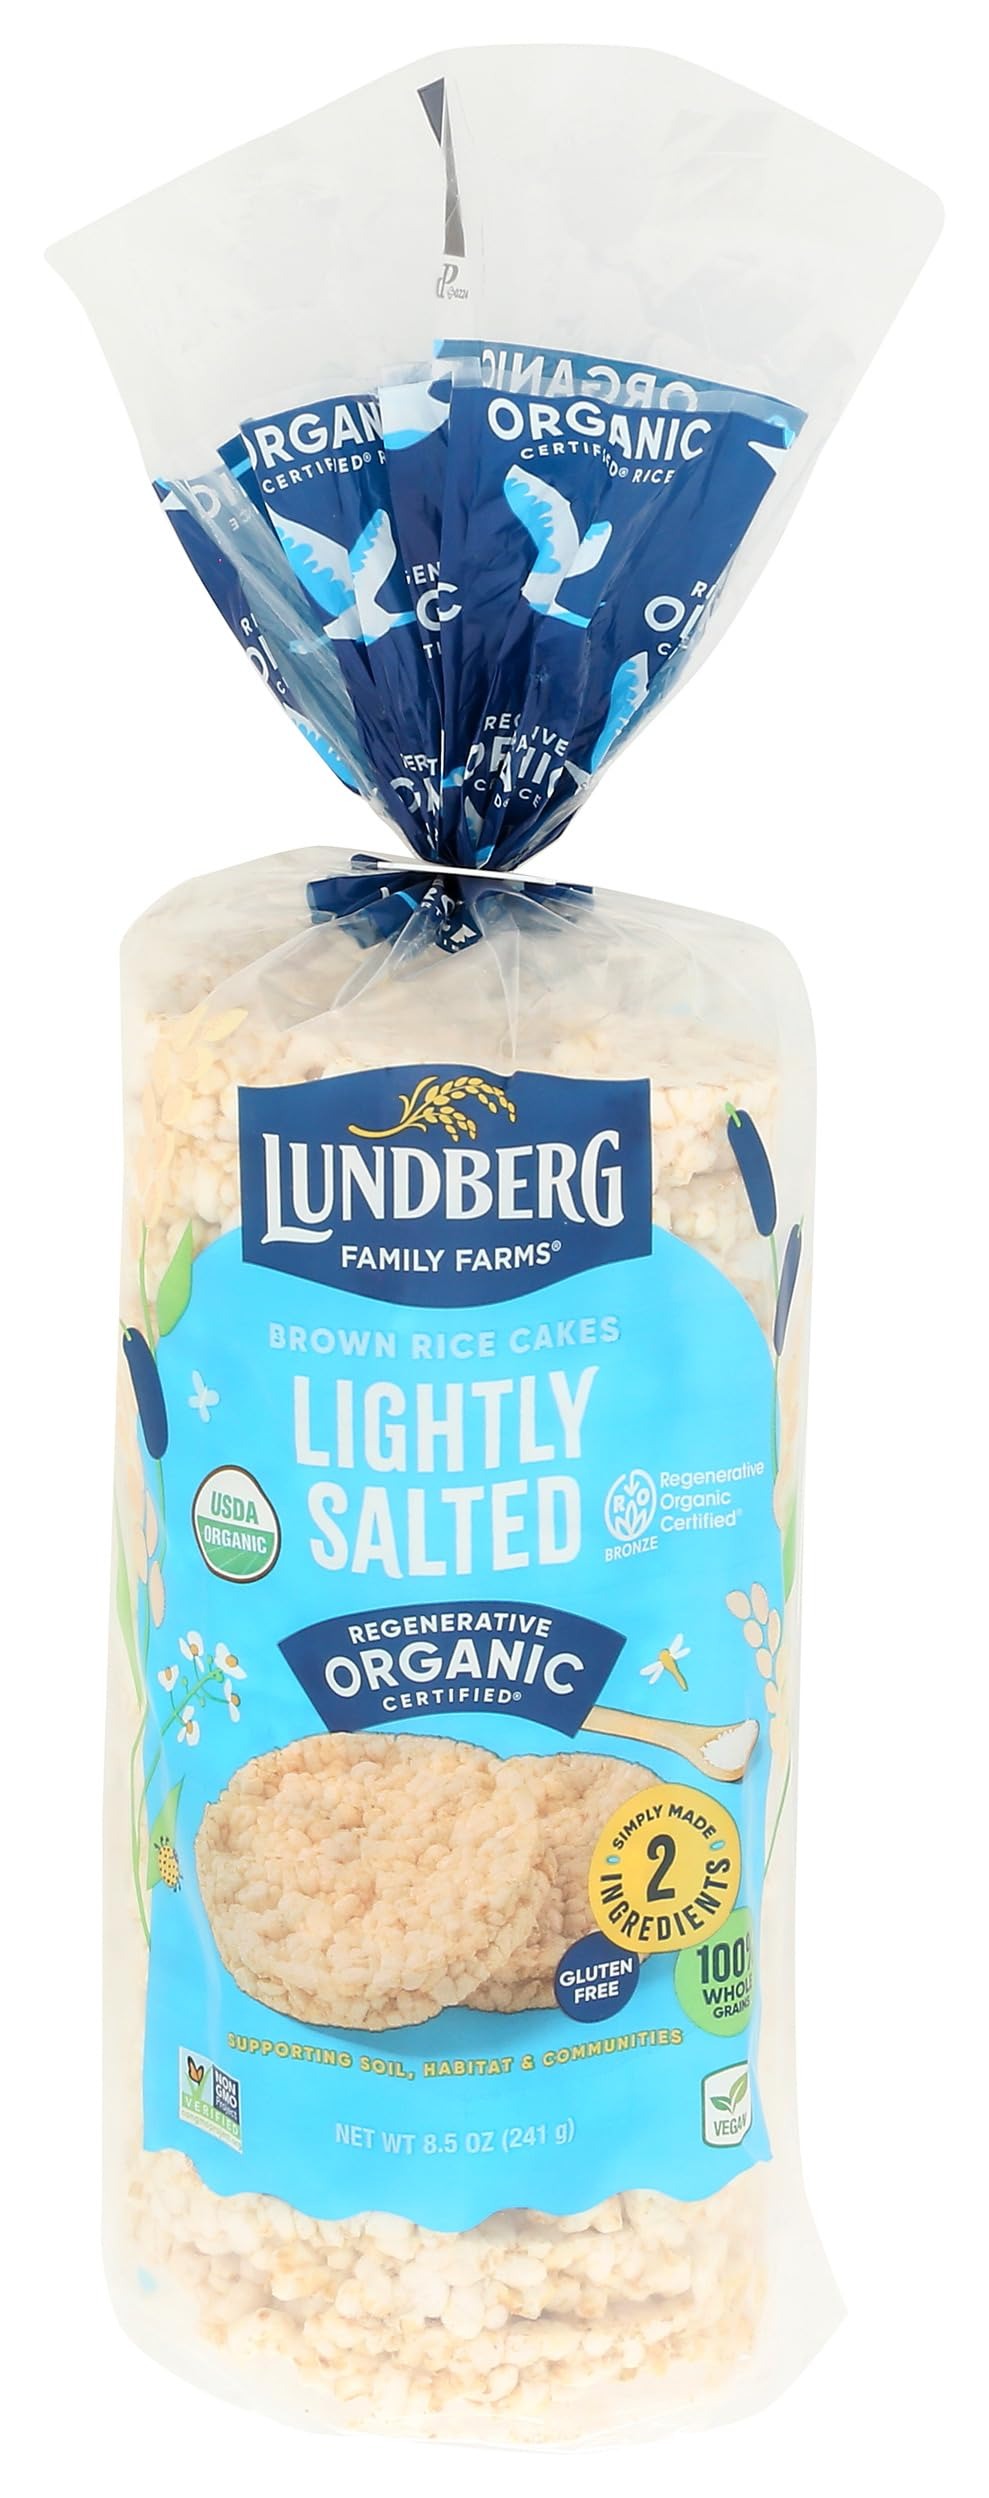
Item Name: Lundberg Gluten-Free Brown Rice Organic Rice Cakes Lightly Salted -- 8.5 oz
Bullet Point: Certified Gluten Free
Value: 8.5
Unit: Ounce

Price: 4.99